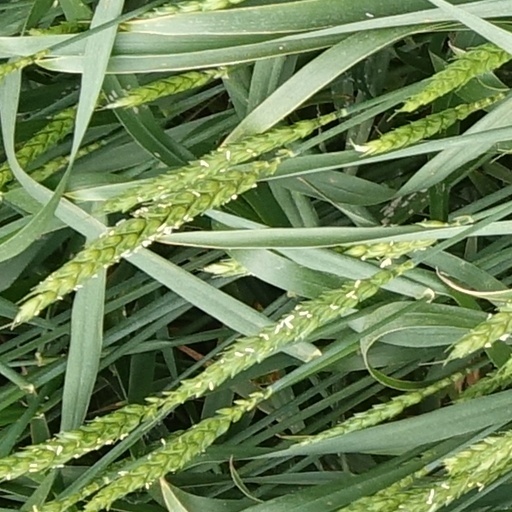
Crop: wheat